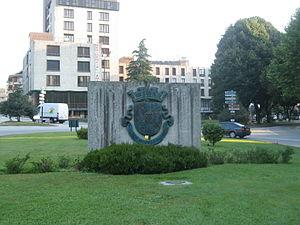
Arcos de Valdevez est une municipalité du Portugal, située dans le district de Viana do Castelo et la région Nord. Elle est traversée par la rivière Vez.